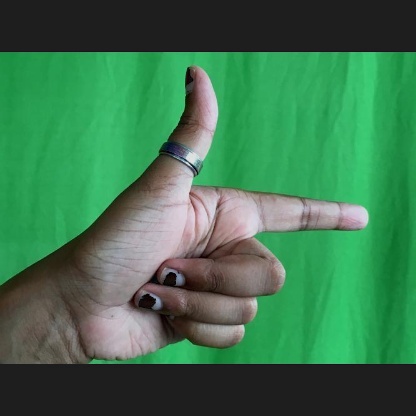
Mudra: Chandrakala